Neighbourhoods of Coatbridge

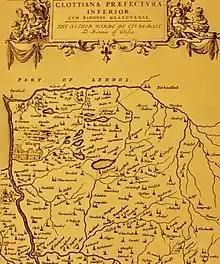
Pont's "Nether Warde of Clyds-dail" map c.1654 which depicts the hamlets of Kirkwood, Dunpelder, Wheatflet, Dunbath, Gartshary in the modern-day Coatbridge area. These all exist as modern-day neighbourhoods in Coatbridge.

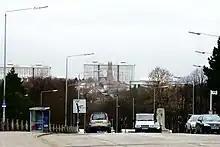
View of the Coatbridge winter skyline

Coatbridge is a town which grew out of a series of 18th-century hamlets on the road between Airdrie and Glasgow. During the 19th century these hamlets grew into the modern-day town of Coatbridge. A number of these hamlets constitute the neighbourhoods of Coatbridge. Overlaid on the older hamlets are modern-day council estates built as a part of programme of social housing construction in the 1930s and 1950s.